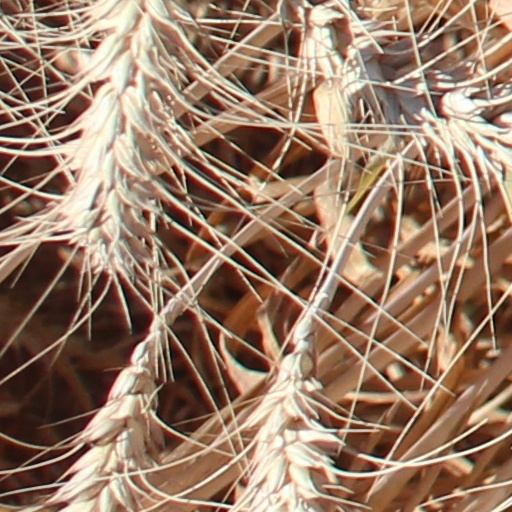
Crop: wheat